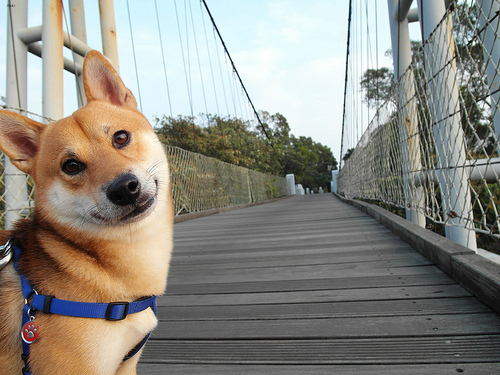
Animal: dog
Breed: shiba_inu